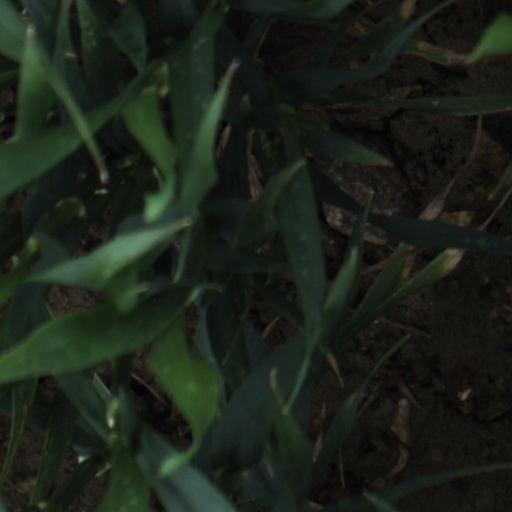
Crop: wheat